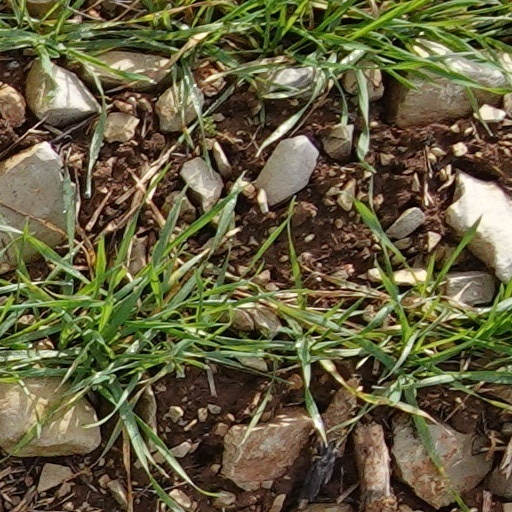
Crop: wheat